McDonnell Douglas T-45 Goshawk

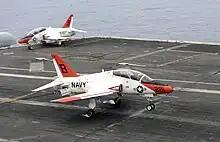
A T-45 Goshawk making an arrested landing on in 2011

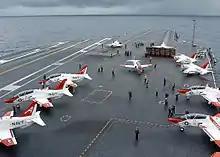
T-45 Goshawks on board in 2005

The T-45 has been used for intermediate and advanced portions of the Navy/Marine Corps Student Naval Aviator strike pilot training program with Training Air Wing One at Naval Air Station Meridian, Mississippi, and Training Air Wing Two at Naval Air Station Kingsville, Texas. The T-45 replaced the T-2C Buckeye intermediate jet trainer and the TA-4J Skyhawk II advanced jet trainer with an integrated training system that includes the T-45 Goshawk aircraft, operational and instrument flight simulators, academics, and training integration system support. In 2008, the T-45C also began operation in the advanced portion of Navy/Marine Corps Student Naval Flight Officer training track for strike aircraft with Training Air Wing Six at Naval Air Station Pensacola, Florida. A small number of the aircraft is also operated by the Naval Air Systems Command at Naval Air Station Patuxent River, Maryland.